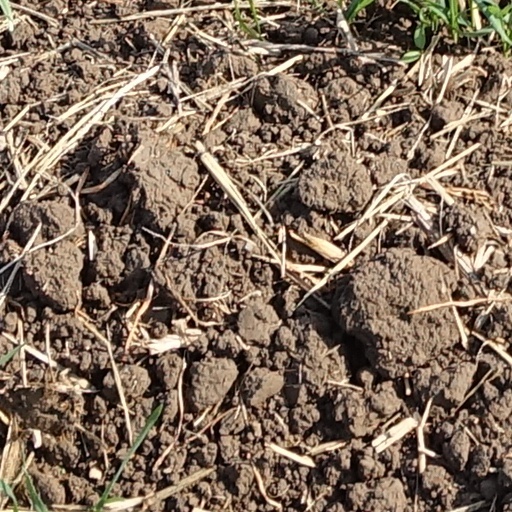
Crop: wheat